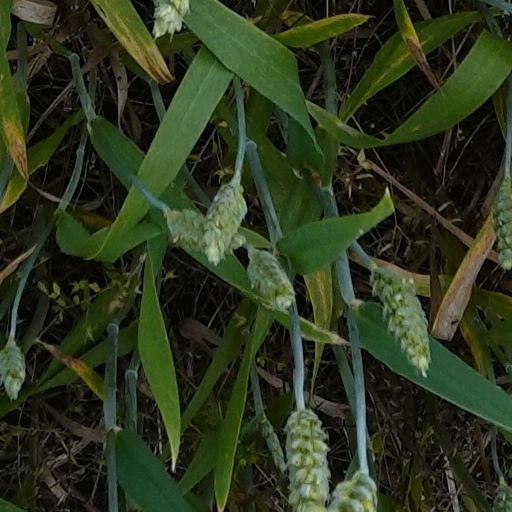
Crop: wheat